DY Persei

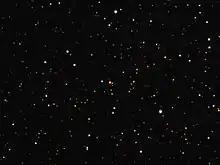
DY Persei is the larger of the two red stars in the center of this optical light image.

DY Persei has a temperature around 3,000 K, but at a deep minimum its spectrum has been best modelled as the sum of two black body objects, one of 1,700 K typical of dusty circumstellar material and one of 2,400 K typical of the coolest giant stars.